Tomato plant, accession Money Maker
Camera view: bottom (45 deg); turntable rotation: 120 degrees
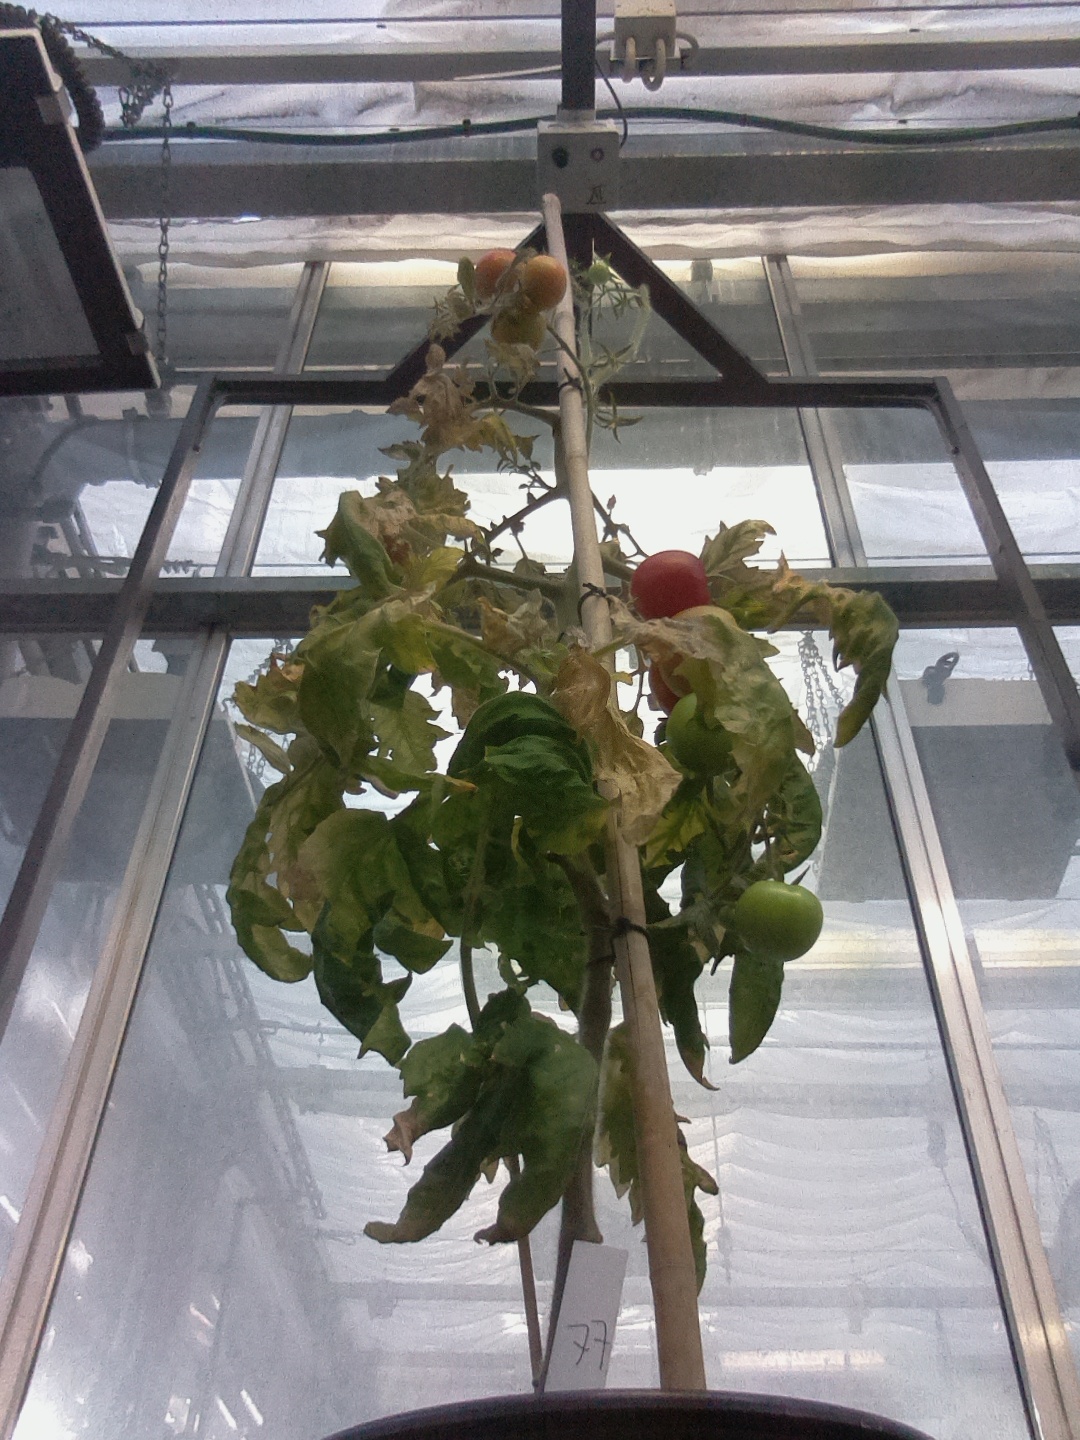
BBCH growth stage 84: 40%-50% of fruits show typical fully ripe color